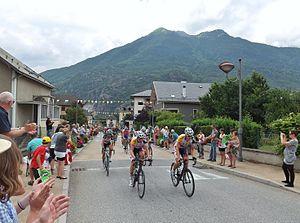
Vue de l'échappée de 30 à 40 coureurs ayant devancé le peloton de coureurs du Tour de France 2013, ici à La Chambre en Savoie.
La 19ᵉ étape du Tour de France 2013 s'est déroulée le vendredi 19 juillet 2013. Elle part du Bourg-d'Oisans en Isère et arrive au Grand-Bornand en Haute-Savoie avec une traversée de la Savoie et notamment d'Albertville, où se dispute par ailleurs le sprint intermédiaire.